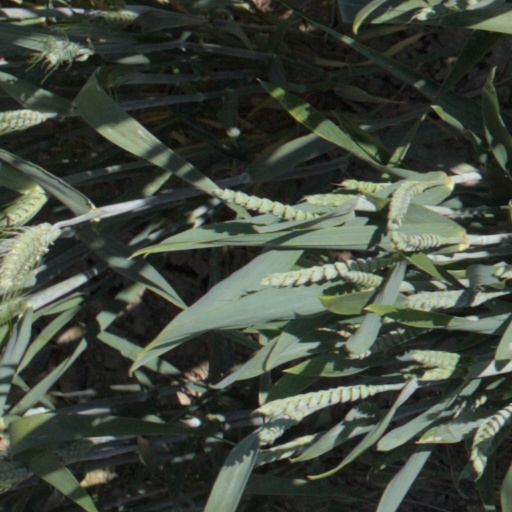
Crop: wheat